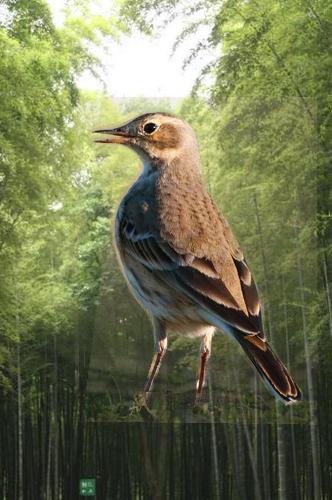
Bird species: American_Pipit
Bird type: landbird
Background: land